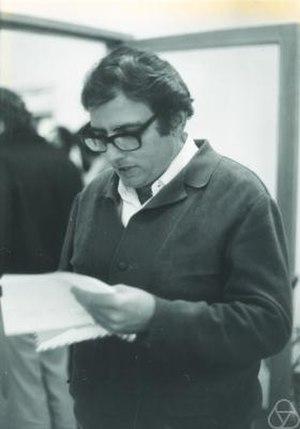
Joram Lindenstrauss, né le 28 octobre 1936 et mort le 29 avril 2012, est un mathématicien israélien spécialiste d'analyse fonctionnelle. Il était professeur à l'Institut Einstein de mathématiques à l'université hébraïque de Jérusalem.